Bathtub

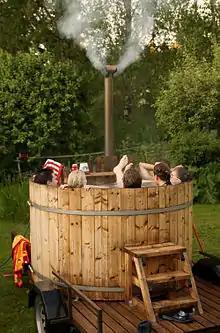
Wooden hot tub on a trailer in Finland.

Hot tubs are common heated pools used for relaxation and sometimes for therapy. Hot tubs became popularized in the U.S. from 1967–1980, appearing in films and music.